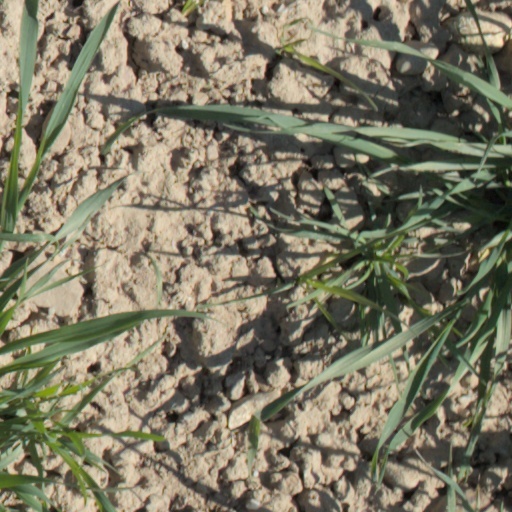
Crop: wheat